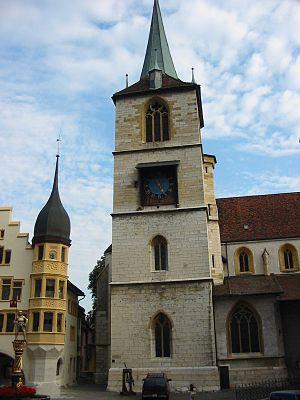
Cette liste présente la moitié des biens culturels d'importance nationale dans le canton de Berne. Cette liste correspond à l'édition 2009 de l'Inventaire Suisse des biens culturels d'importance nationale pour le canton de Berne. Il est trié par commune et inclus : 345 bâtiments séparés, 43 collections et 30 sites archéologiques et 4 cas particuliers.
Bienne, est une ville et une commune de suisse du canton de Berne. Elle est le chef-lieu de l'arrondissement du même nom. Bienne se trouve au pied du flanc sud de la chaîne du Jura et partage avec la ville de Nidau la baie en aval du lac auquel elle a donné son nom, le lac de Bienne à la frontière culturelle entre la Suisse alémanique et romande. Elle est la dixième ville plus importante de Suisse.